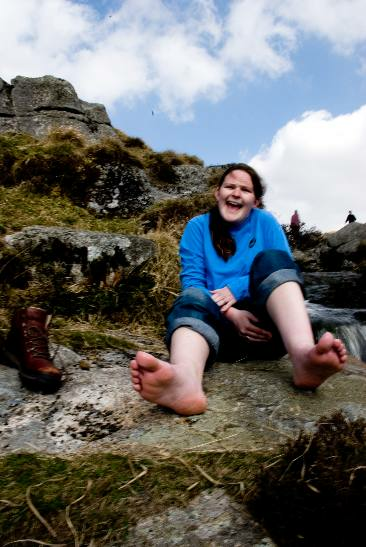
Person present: Yes